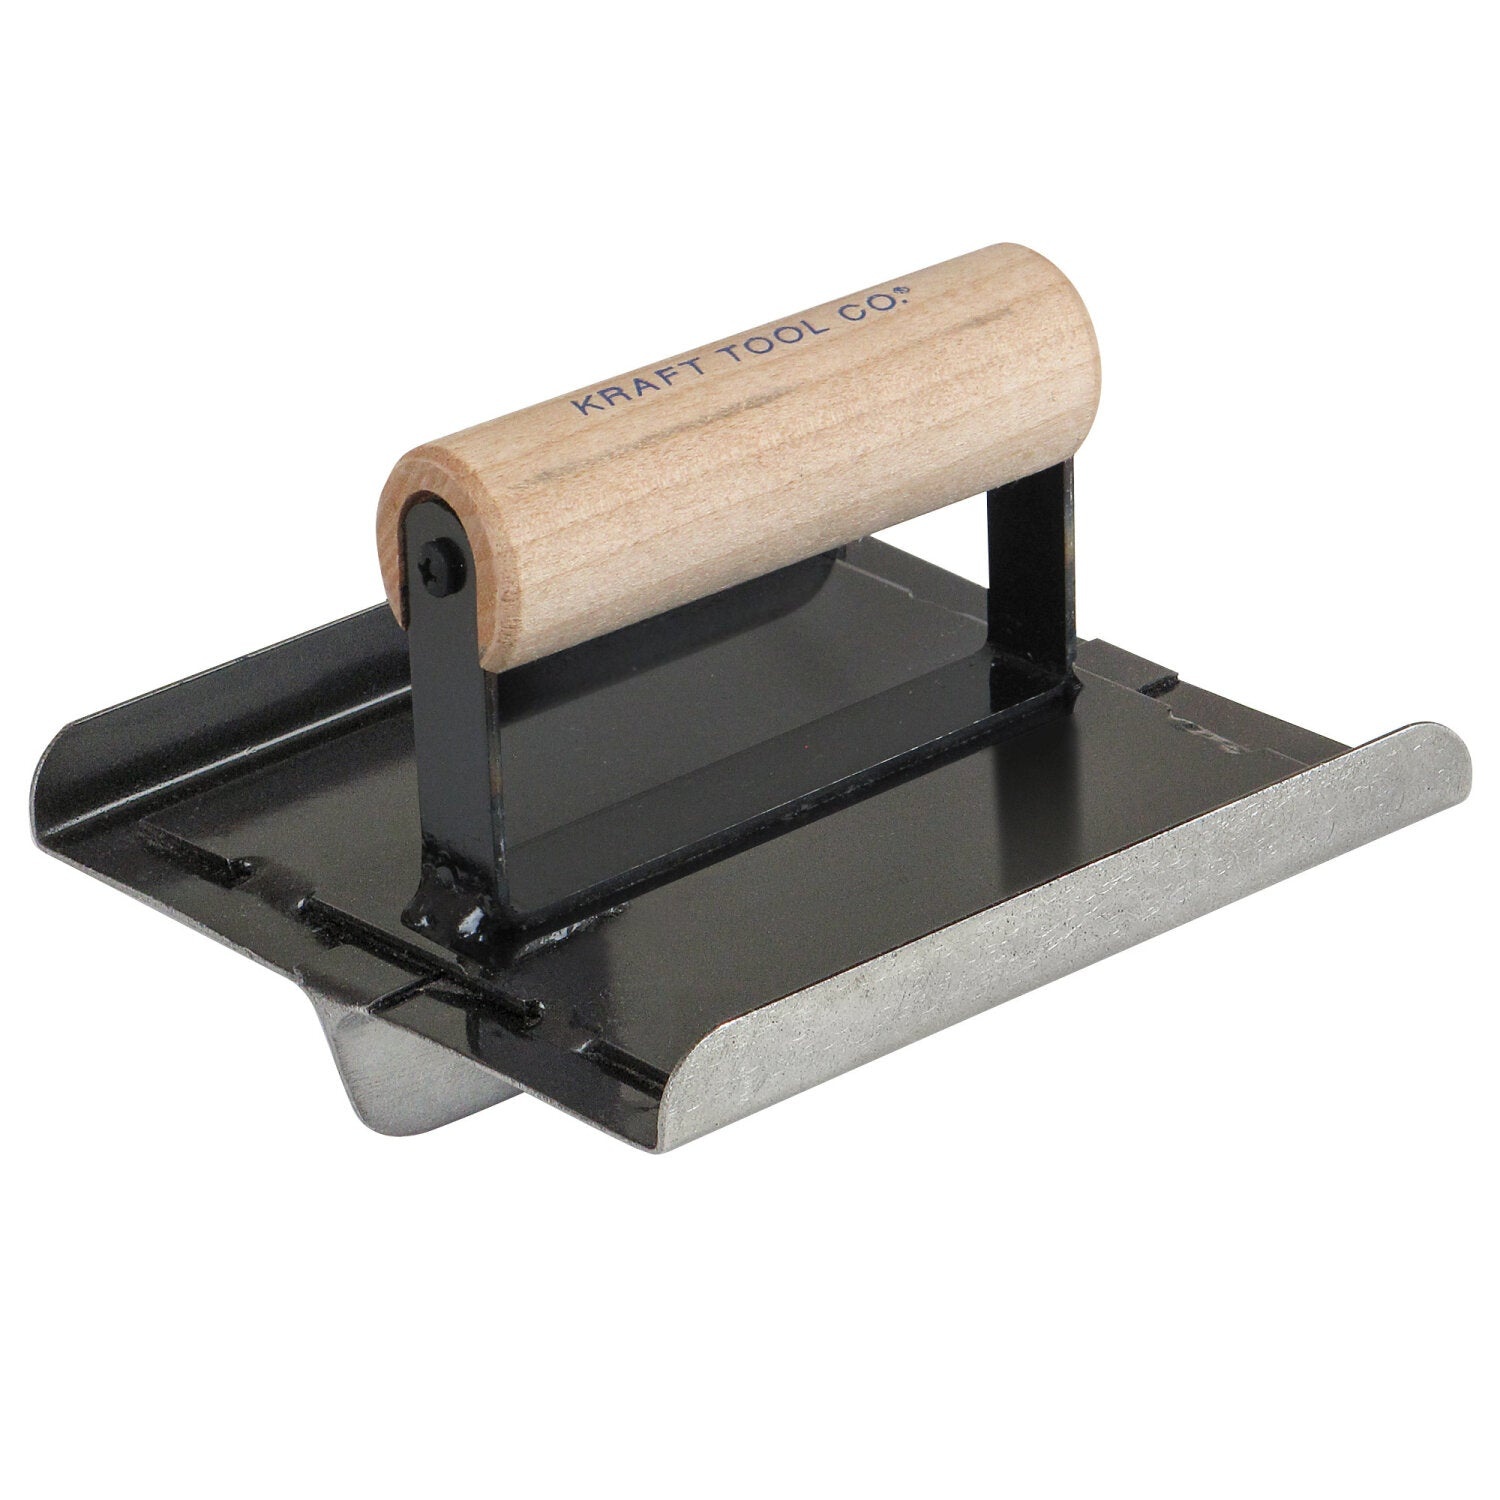
Kraft Tool CF1711 6" x 6" 3/4"R 1"D All Steel Hand Groover with Wood Handle
General Information Brand Kraft Tool Co. UPC 765139631791 California Residents Proposition 65 Warning Part Number CF1711 Product Type Groover with Handle Physical Characteristics Weight 0.95 kg 2.10 lb Material Steel & Wood Details Features Strong all steel construction Extra weight of tool allows for sharp clean grooves Makes 1 in. deep grooves Creates 3/4 In. radius to prevent chipping of concrete Cuts control joints in concrete Single-piece bit for clean grooves Closed bit prevents build-up in tool Turned up sides to prevent gouging Painted for long-wear Smooth wood handle Matching Walking Groover available
Brand: Kraft Tool Co.
Category: Hardware > Tools > Masonry Tools > Masonry Edgers & Groovers > Groovers